Ömeriye Hamam

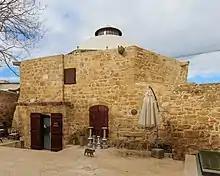
Ömeriye Hamam, Nicosia

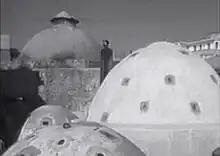
Old Ömeriye Hamam, Nicosia

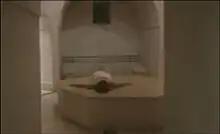
Ömeriye Hamam, Lying on the Hot Stone

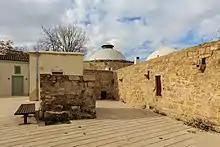
Ömeriye Hamam

Ömeriye Hamam in Nicosia, Cyprus is a historic Ottoman hammam (public bathhouse). It was created by Lala Mustafa Pasha in the 1570s, soon after the Ottoman conquest of Cyprus, and was part of the larger complex of the Ömeriye Mosque dedicated to the memory of the Caliph Omar. The complex reused the earlier 14th-century Augustinian church of St. Mary which was damaged in the Ottoman siege. The hammam was restored in 2002-2004 as part of the Lefkosia Master Plan and is still in use today as a bathhouse and spa.